Tropical Storm Pakhar (2012)

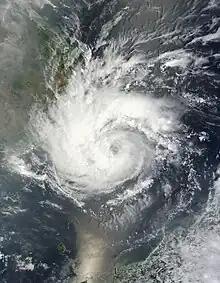
Tropical Storm Pakhar near its peak intensity, to the east of Ho Chi Minh City, Vietnam on 30 March

Tropical Storm Pakhar was a strong tropical storm that affected the Philippines and the Indochina as a whole in early-April 2012. The fourth tropical depression and the first named storm of the annual typhoon season, Pakhar's origins can be traced from a disturbance that persisted to the northwest of Palau. Located in an overall unfavorable environment, the disturbance crossed the Philippine archipelago before subsequently developed into a tropical depression on March 26. Now under favorable conditions, the depression intensified to a tropical storm, receiving the name "Pakhar" from the JMA. On the other hand, the JTWC upgraded it to a Category 1 typhoon due to an eye feature; however, this was short-lived as the agency downgraded back Pakhar to a tropical storm due to the system entering colder sea surface temperatures. On April 2, the system made landfall near Vũng Tàu, Vietnam and it dissipated thereafter. Its remnants also affected Cambodia, Laos and Thailand.